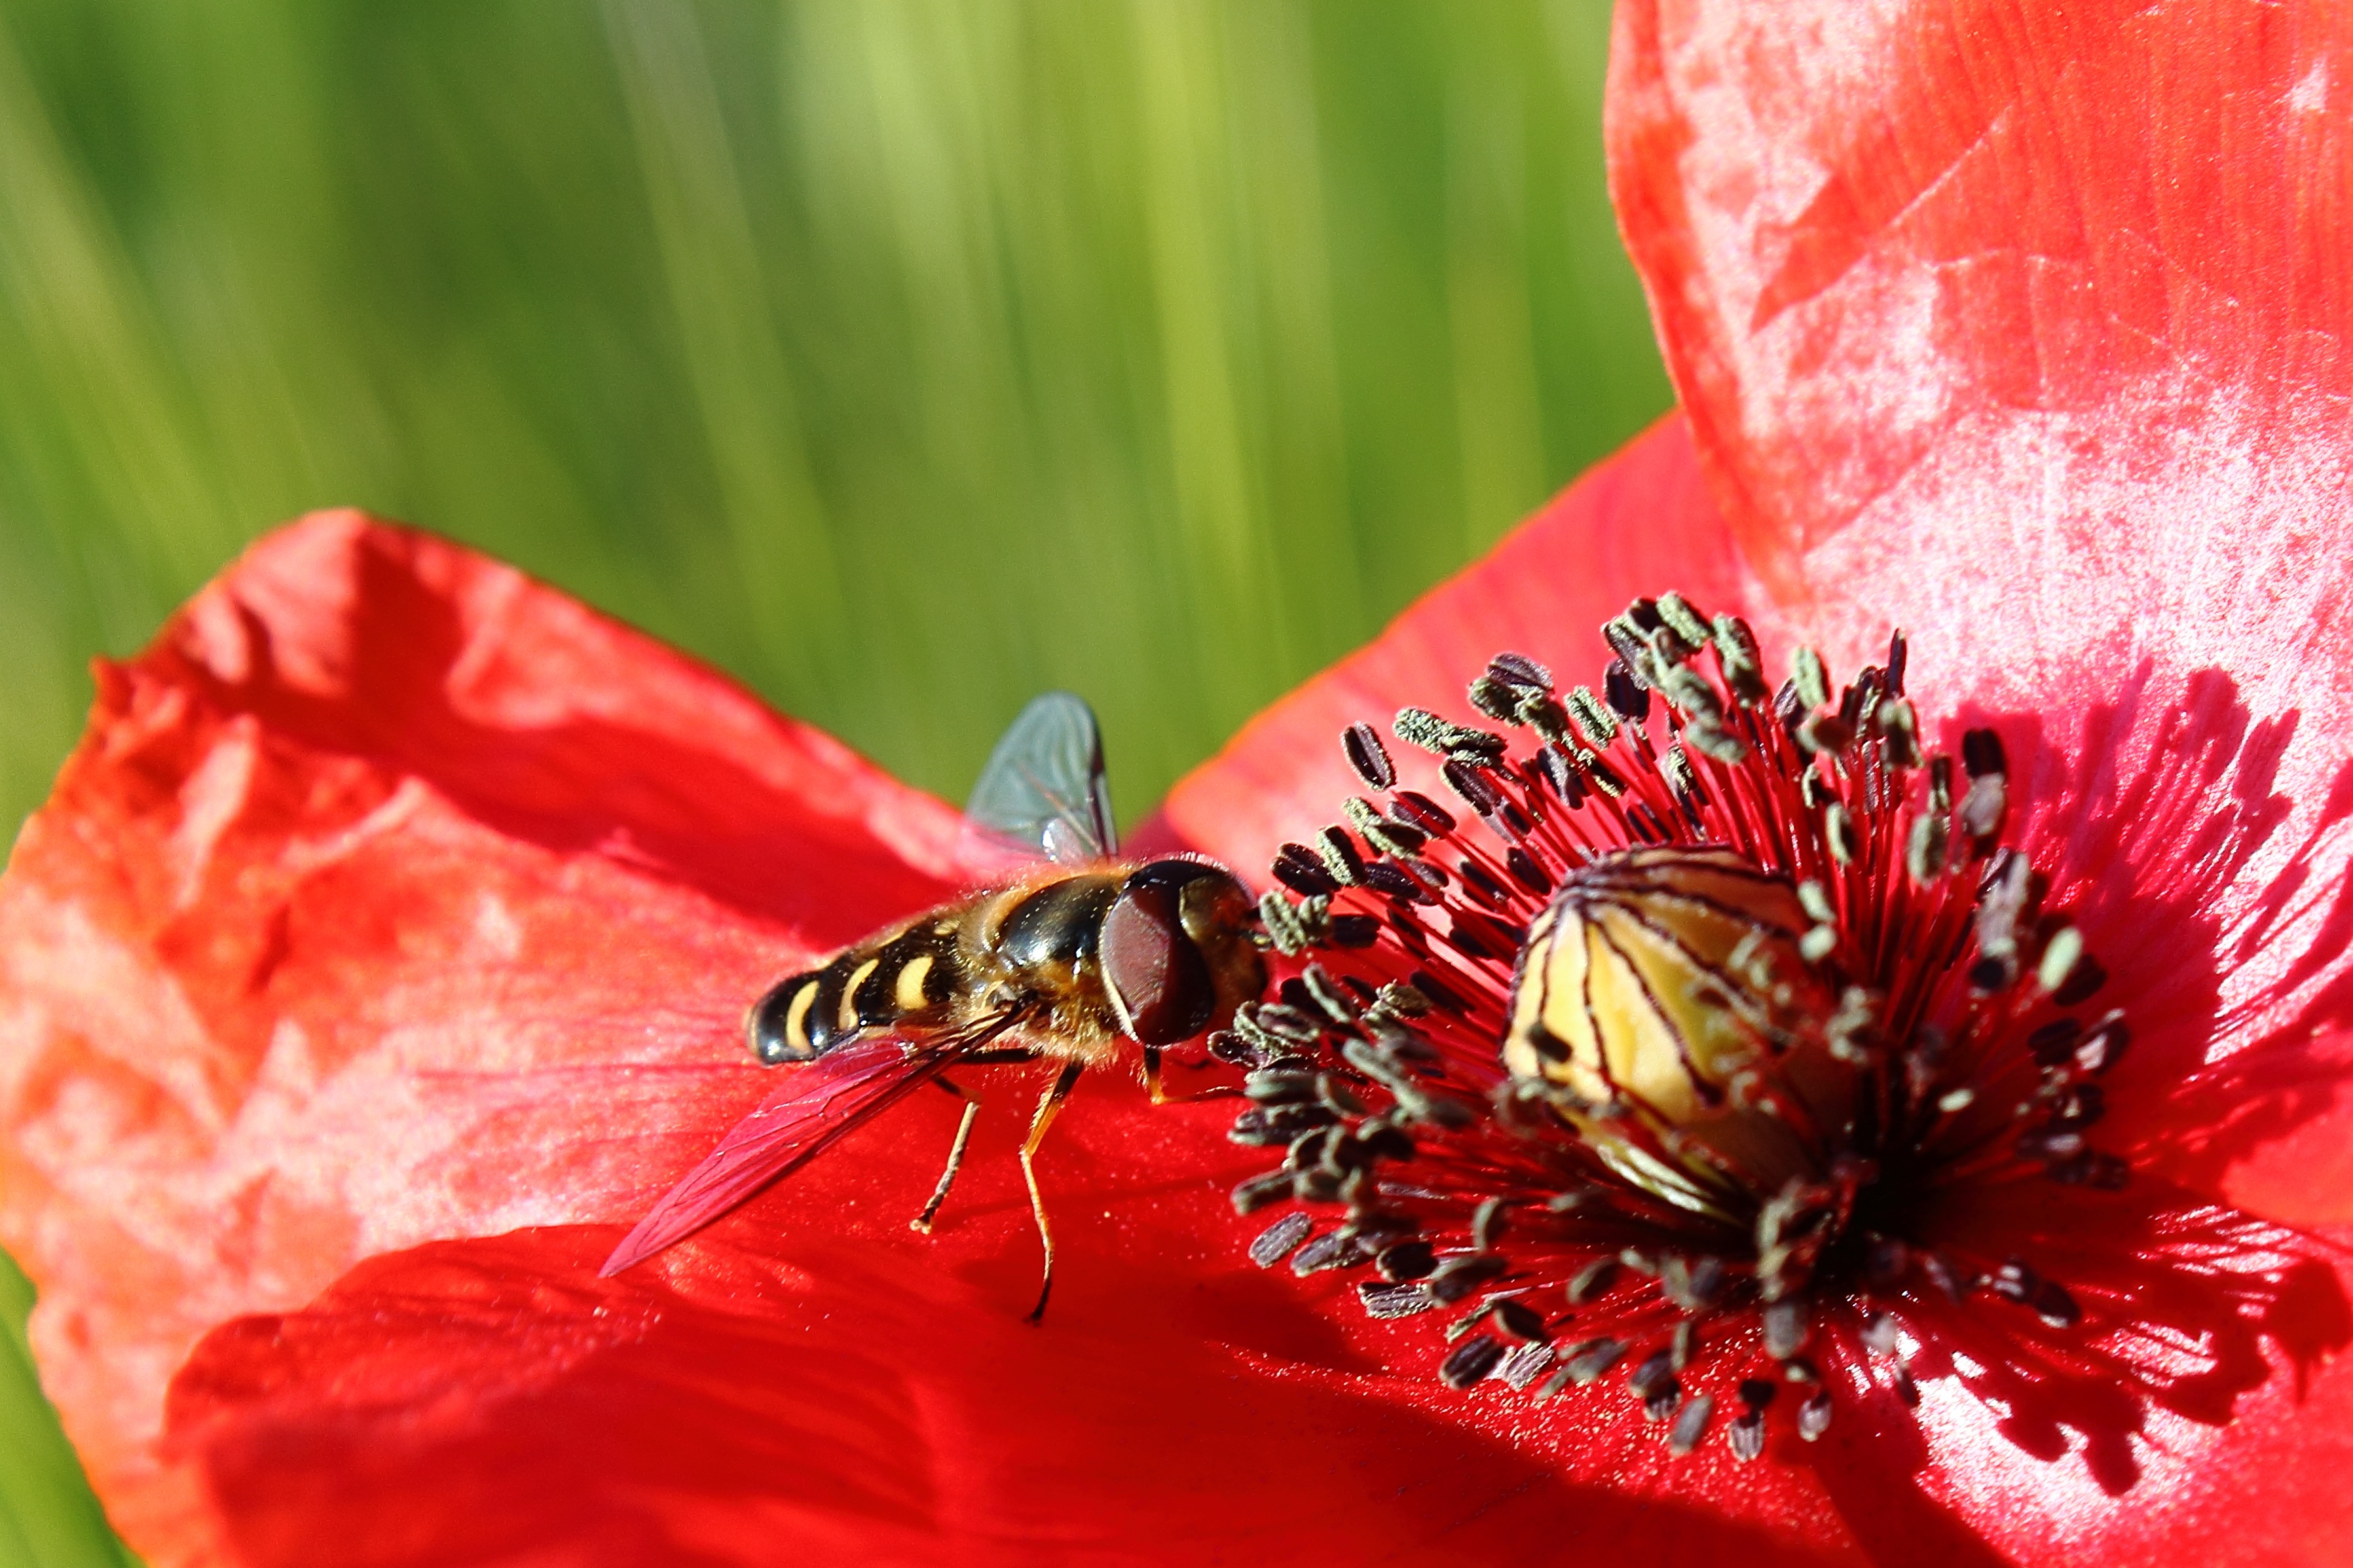
nature, blossom, plant, photography, leaf, flower, petal, bloom, pollen, pollination, red, insect, flora, fauna, invertebrate, close up, klatschmohn, poppy flower, hoverfly, roadside, bee, poppy, nectar, macro photography, flowering plant, edge of field, land plant, membrane winged insect